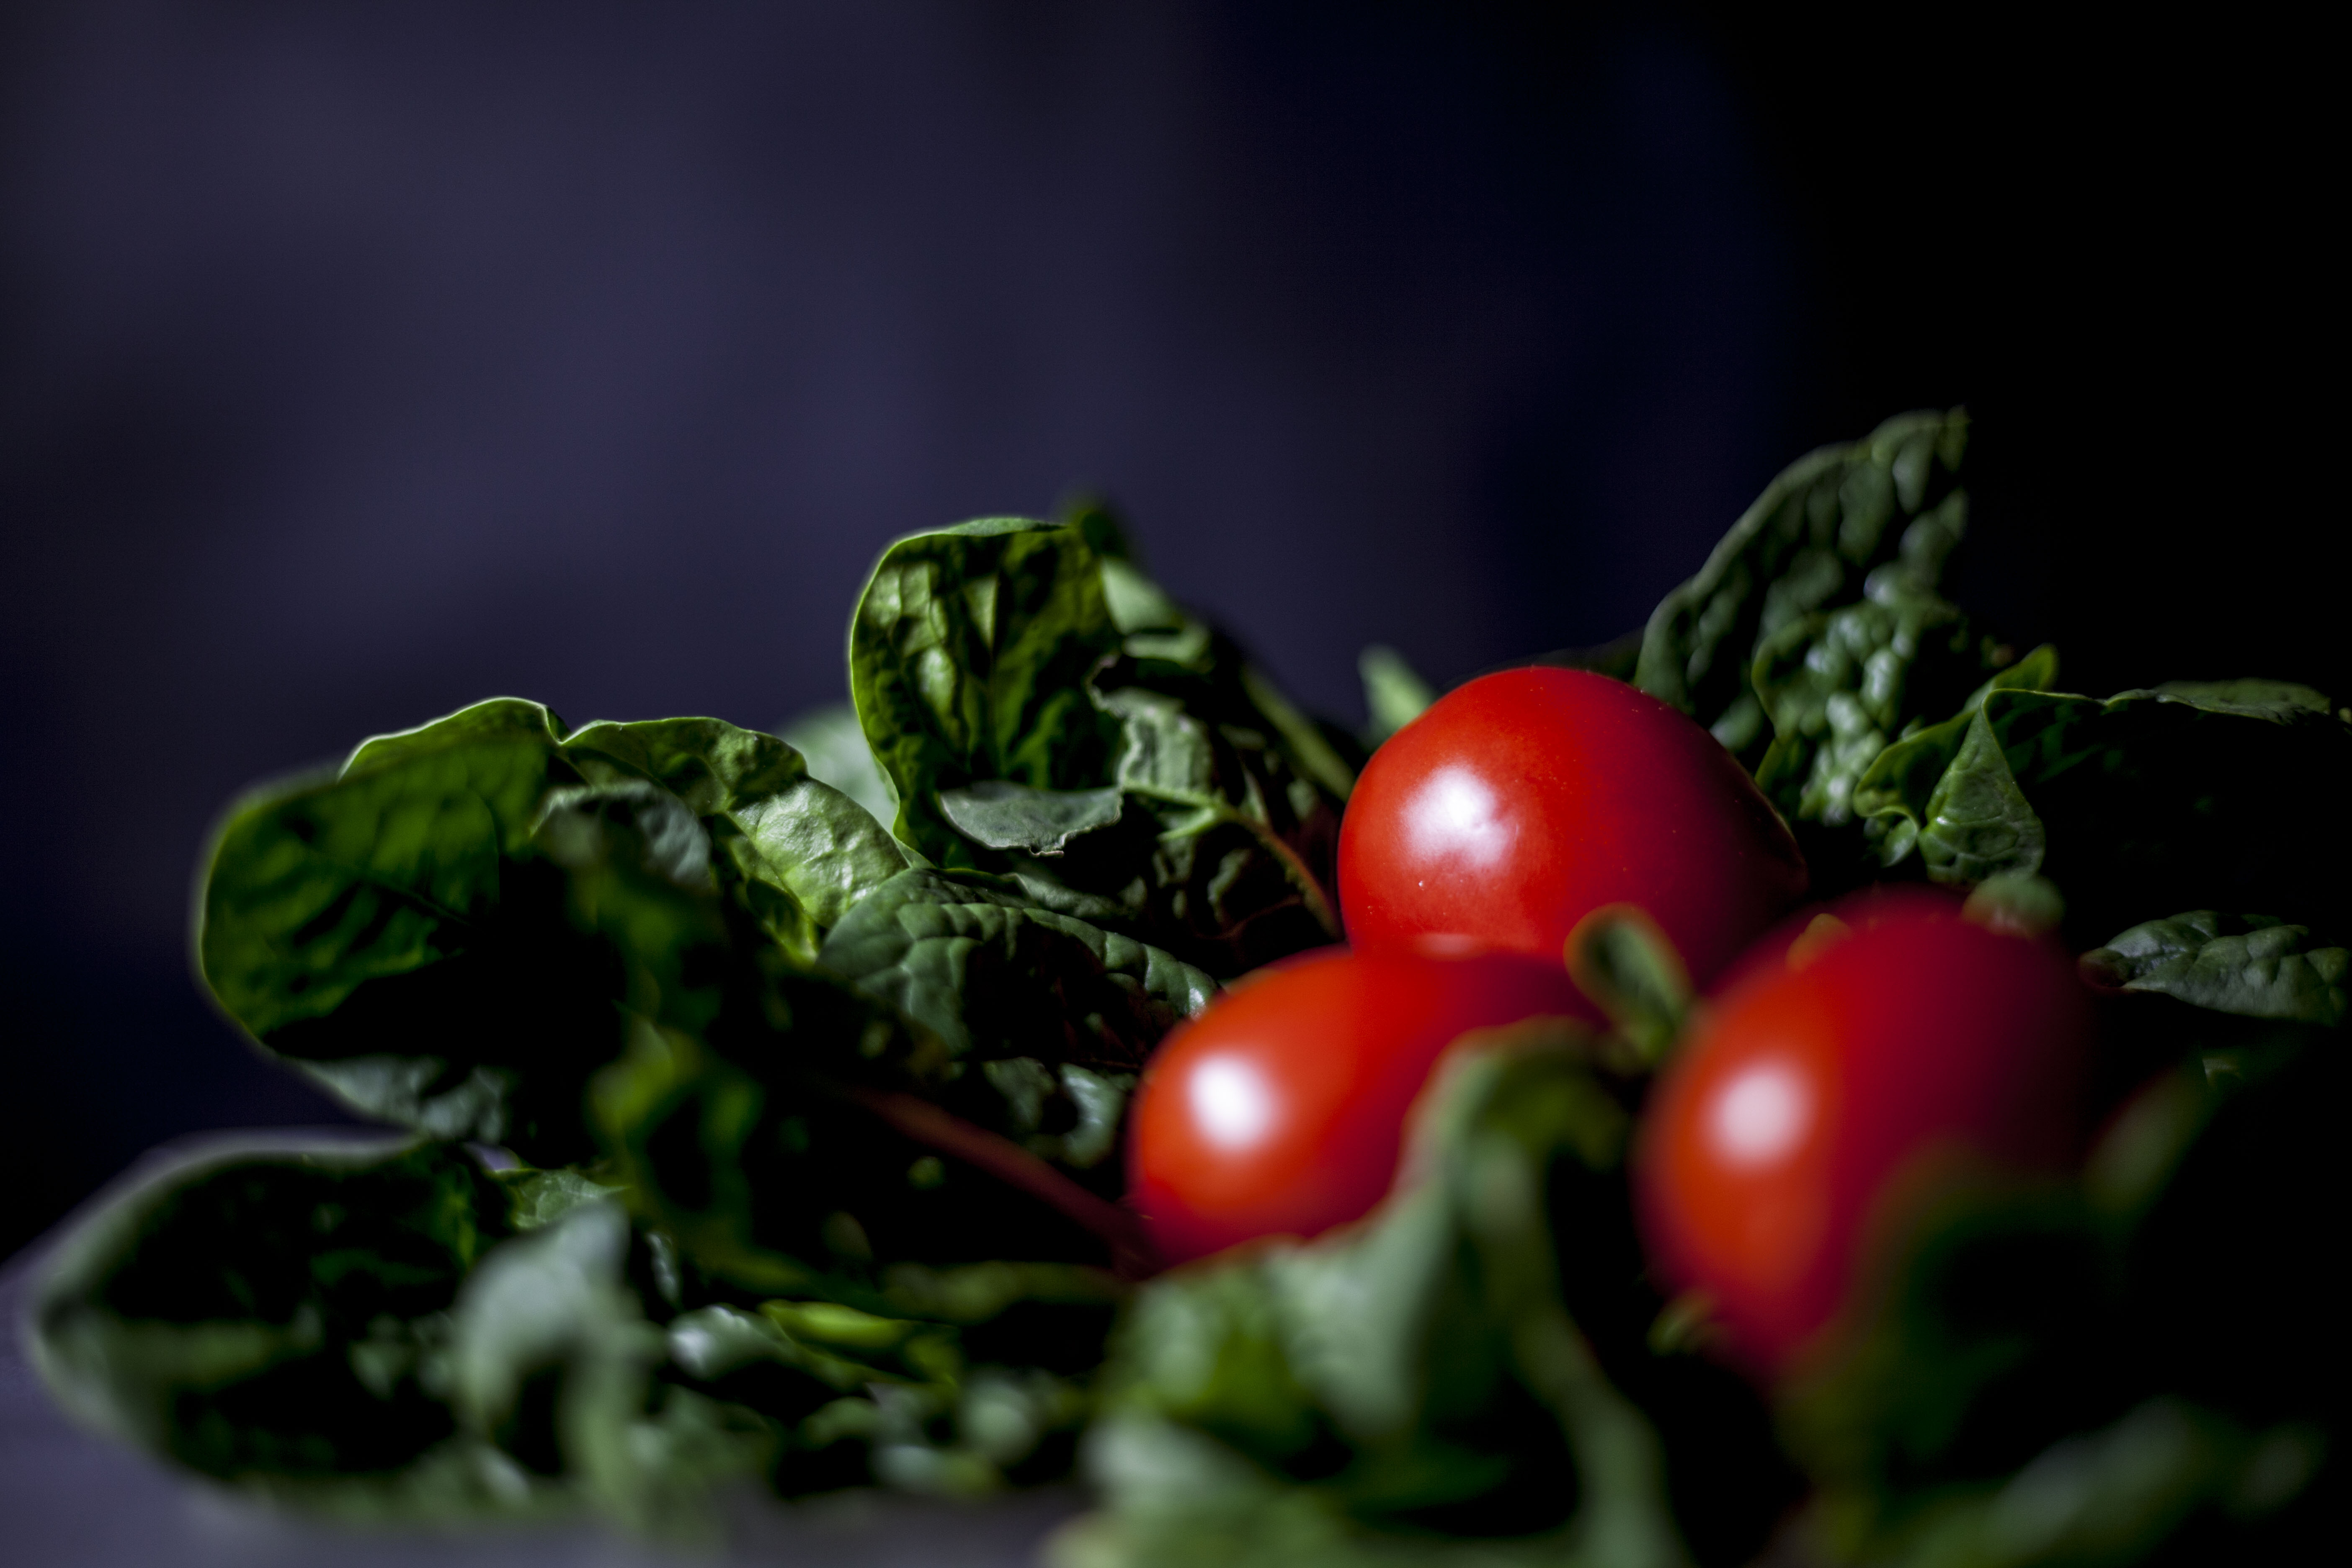
fresh, nature, tomatoes, green leaves, red, black background, food photography, natural foods, vegetable, local food, produce, potato and tomato genus, food, tomato, leaf vegetable, still life photography, fruit, vegetarian food, superfood